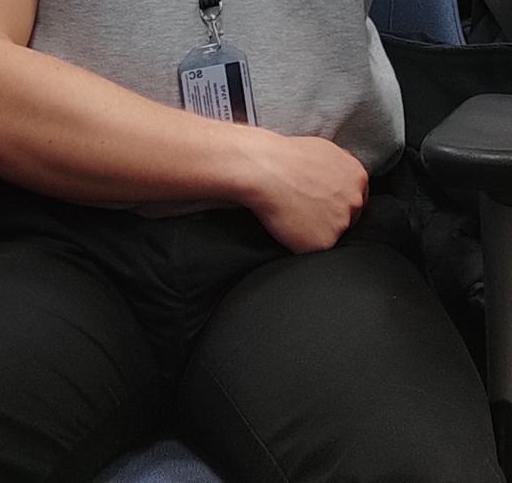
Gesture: no_gesture